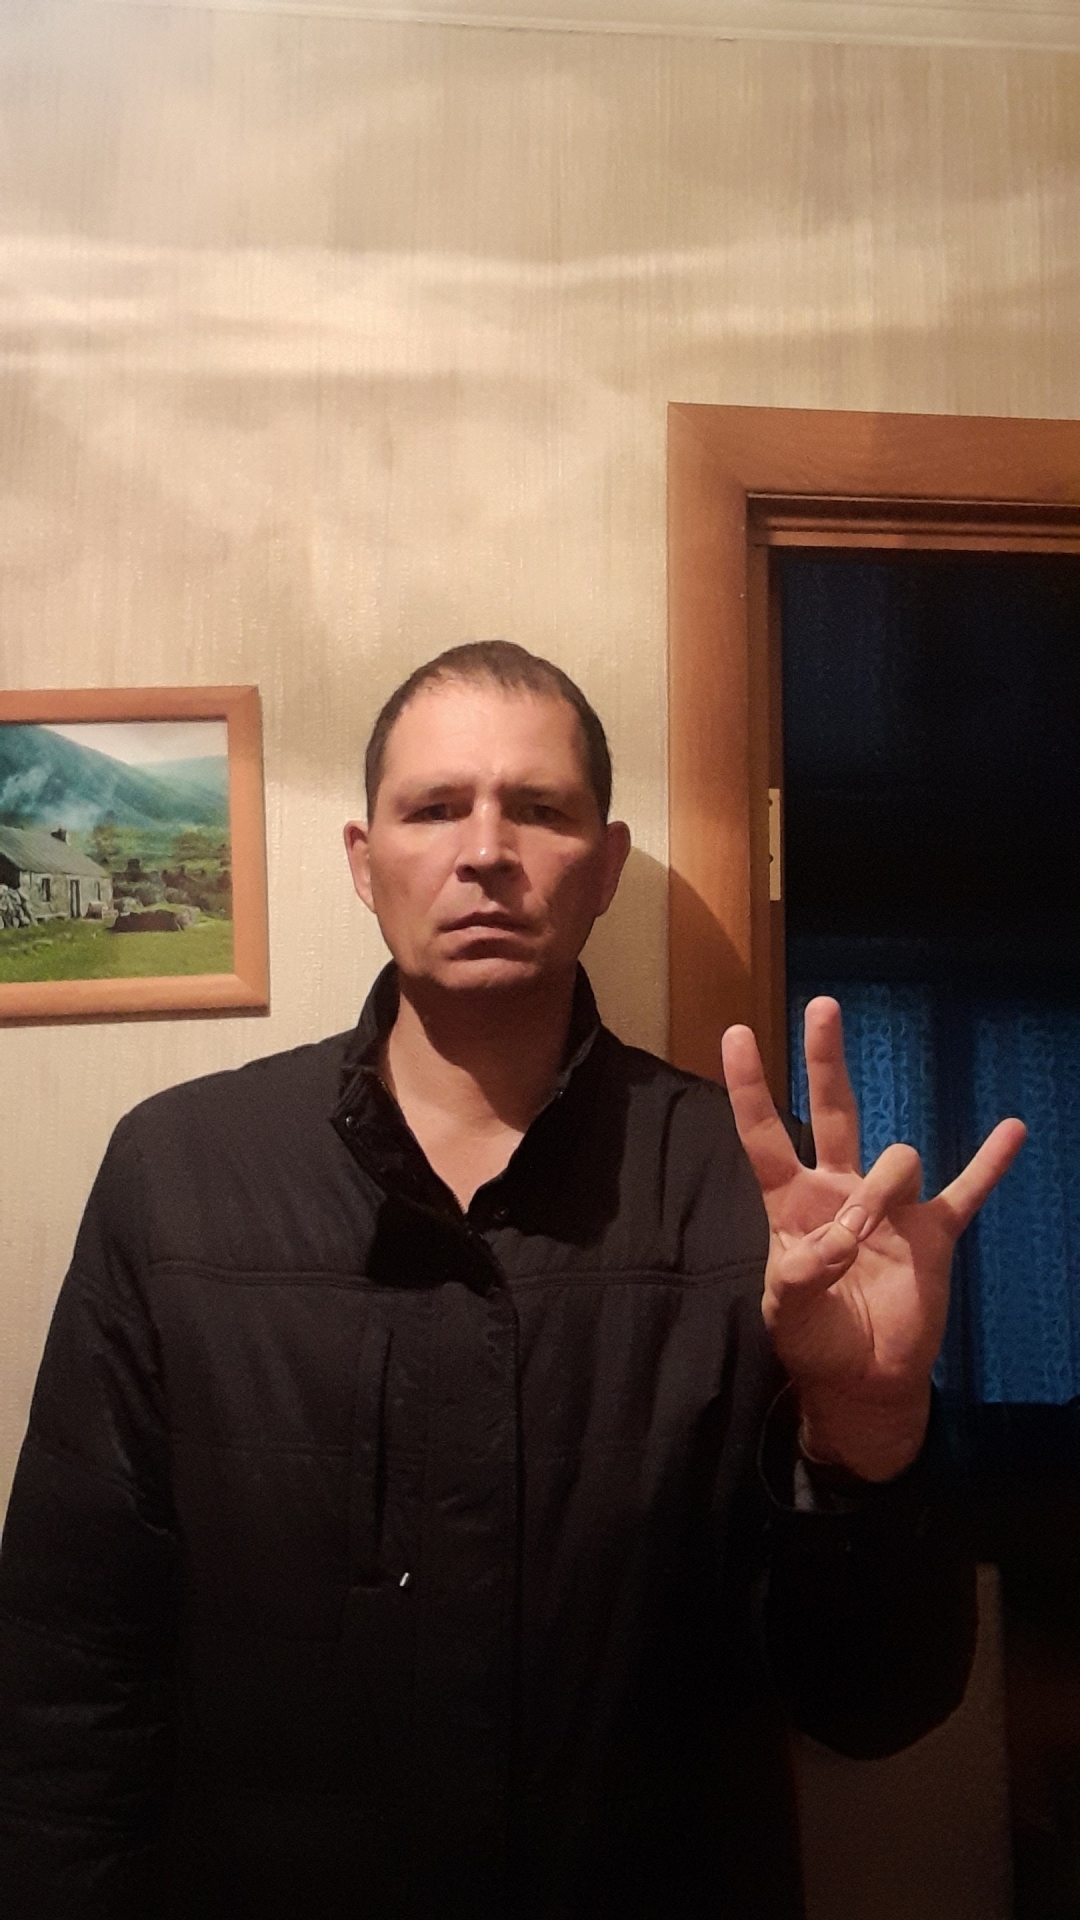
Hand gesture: three3